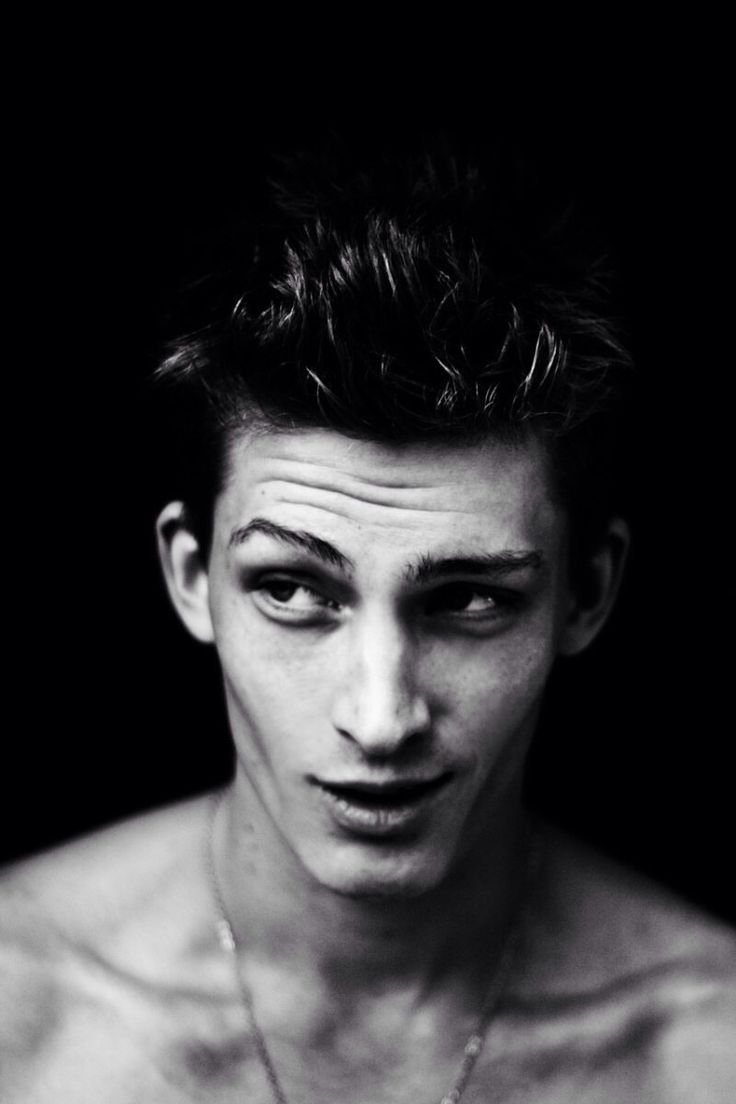
Portrait style: Real Portrait